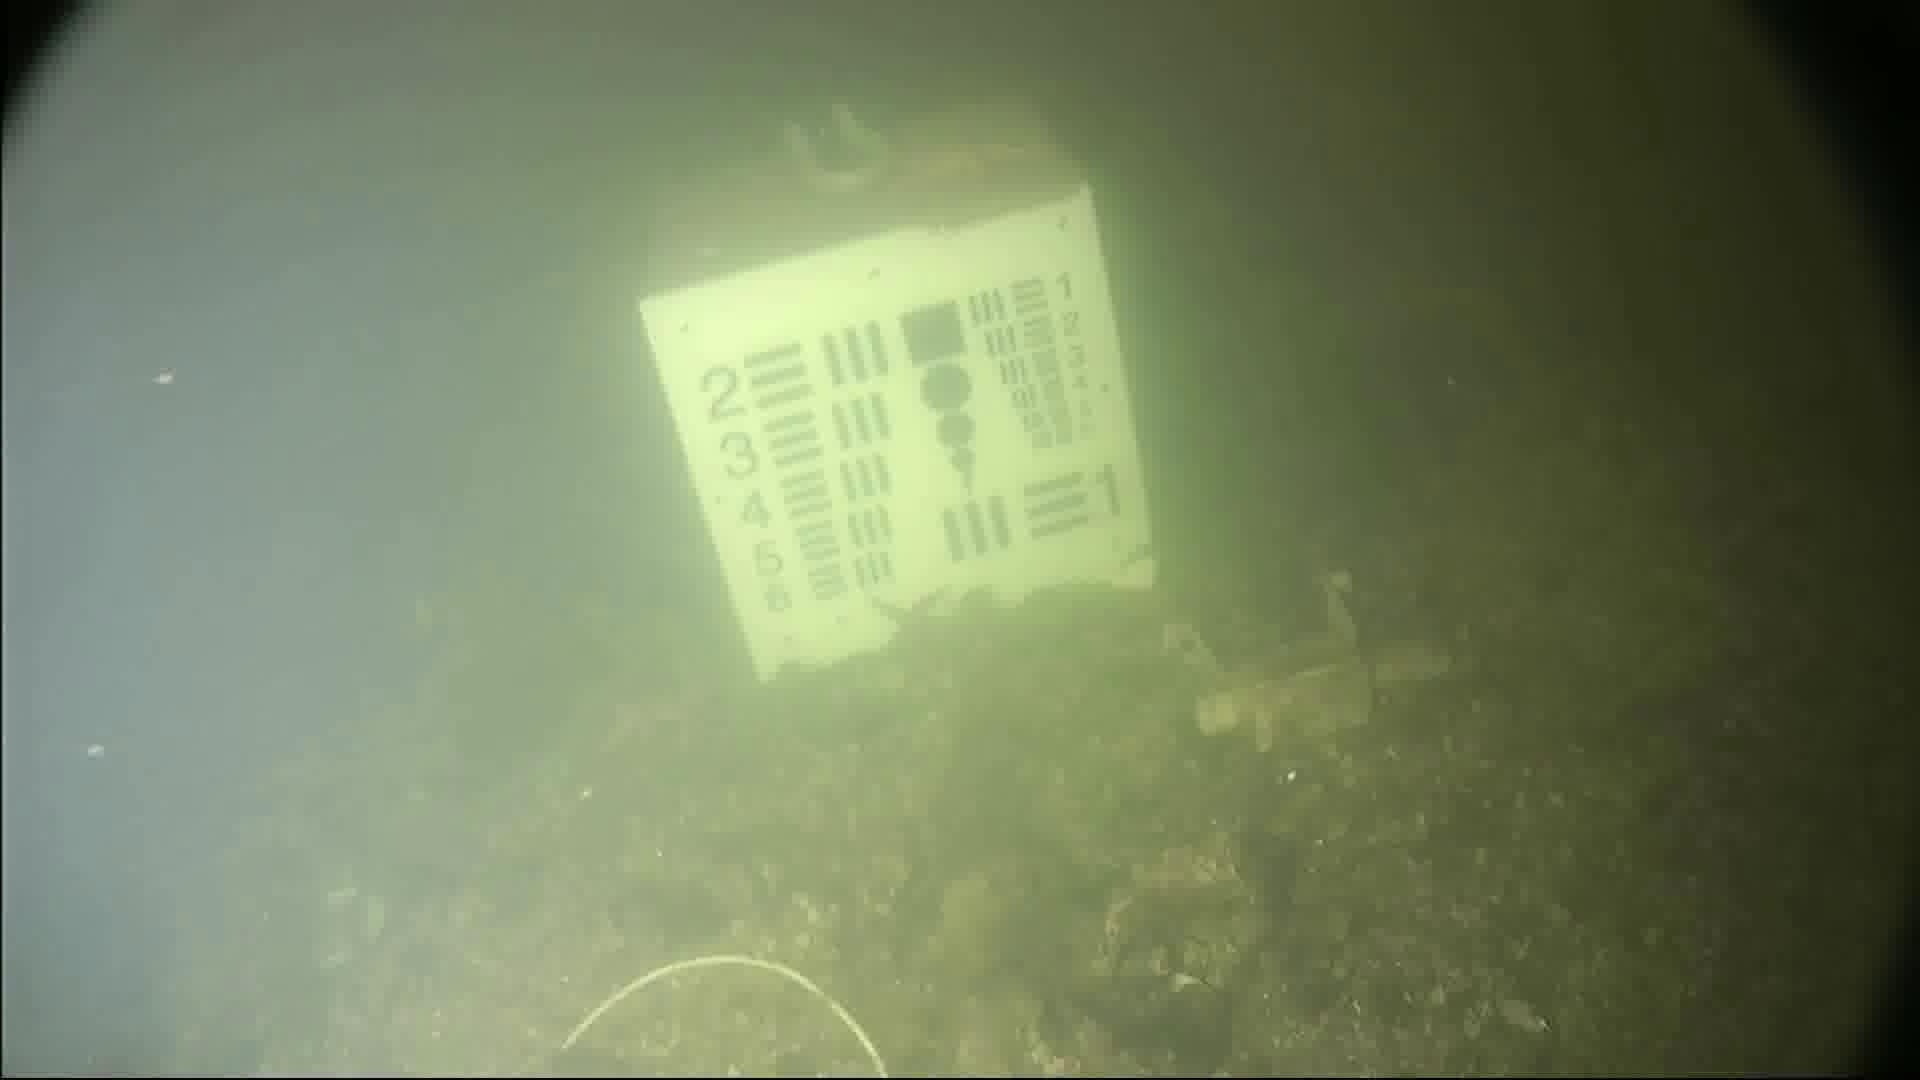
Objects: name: starfish